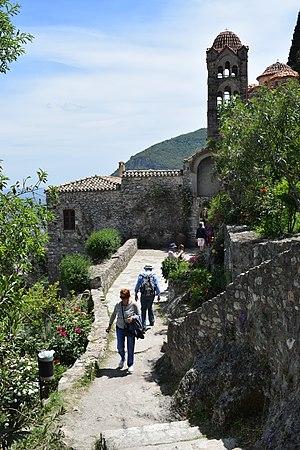
Vue de Mystras en Laconie, dans le sud du Péloponnèse en Grèce.